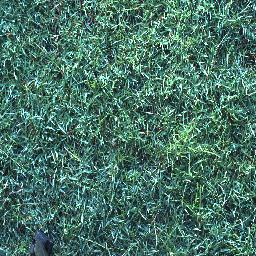
Label: negative